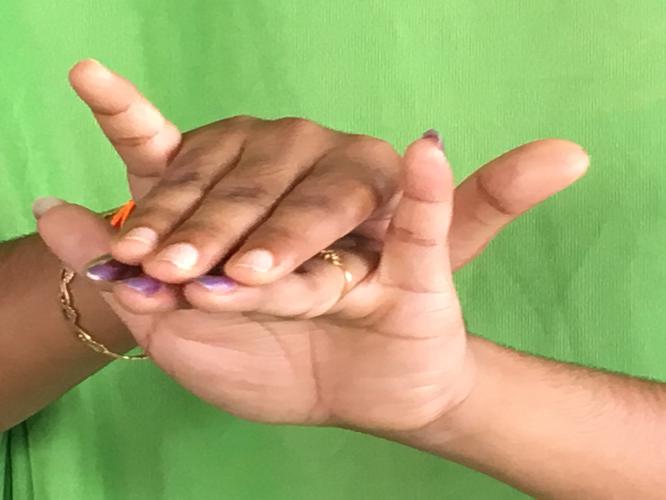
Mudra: Varaha
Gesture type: double_hand